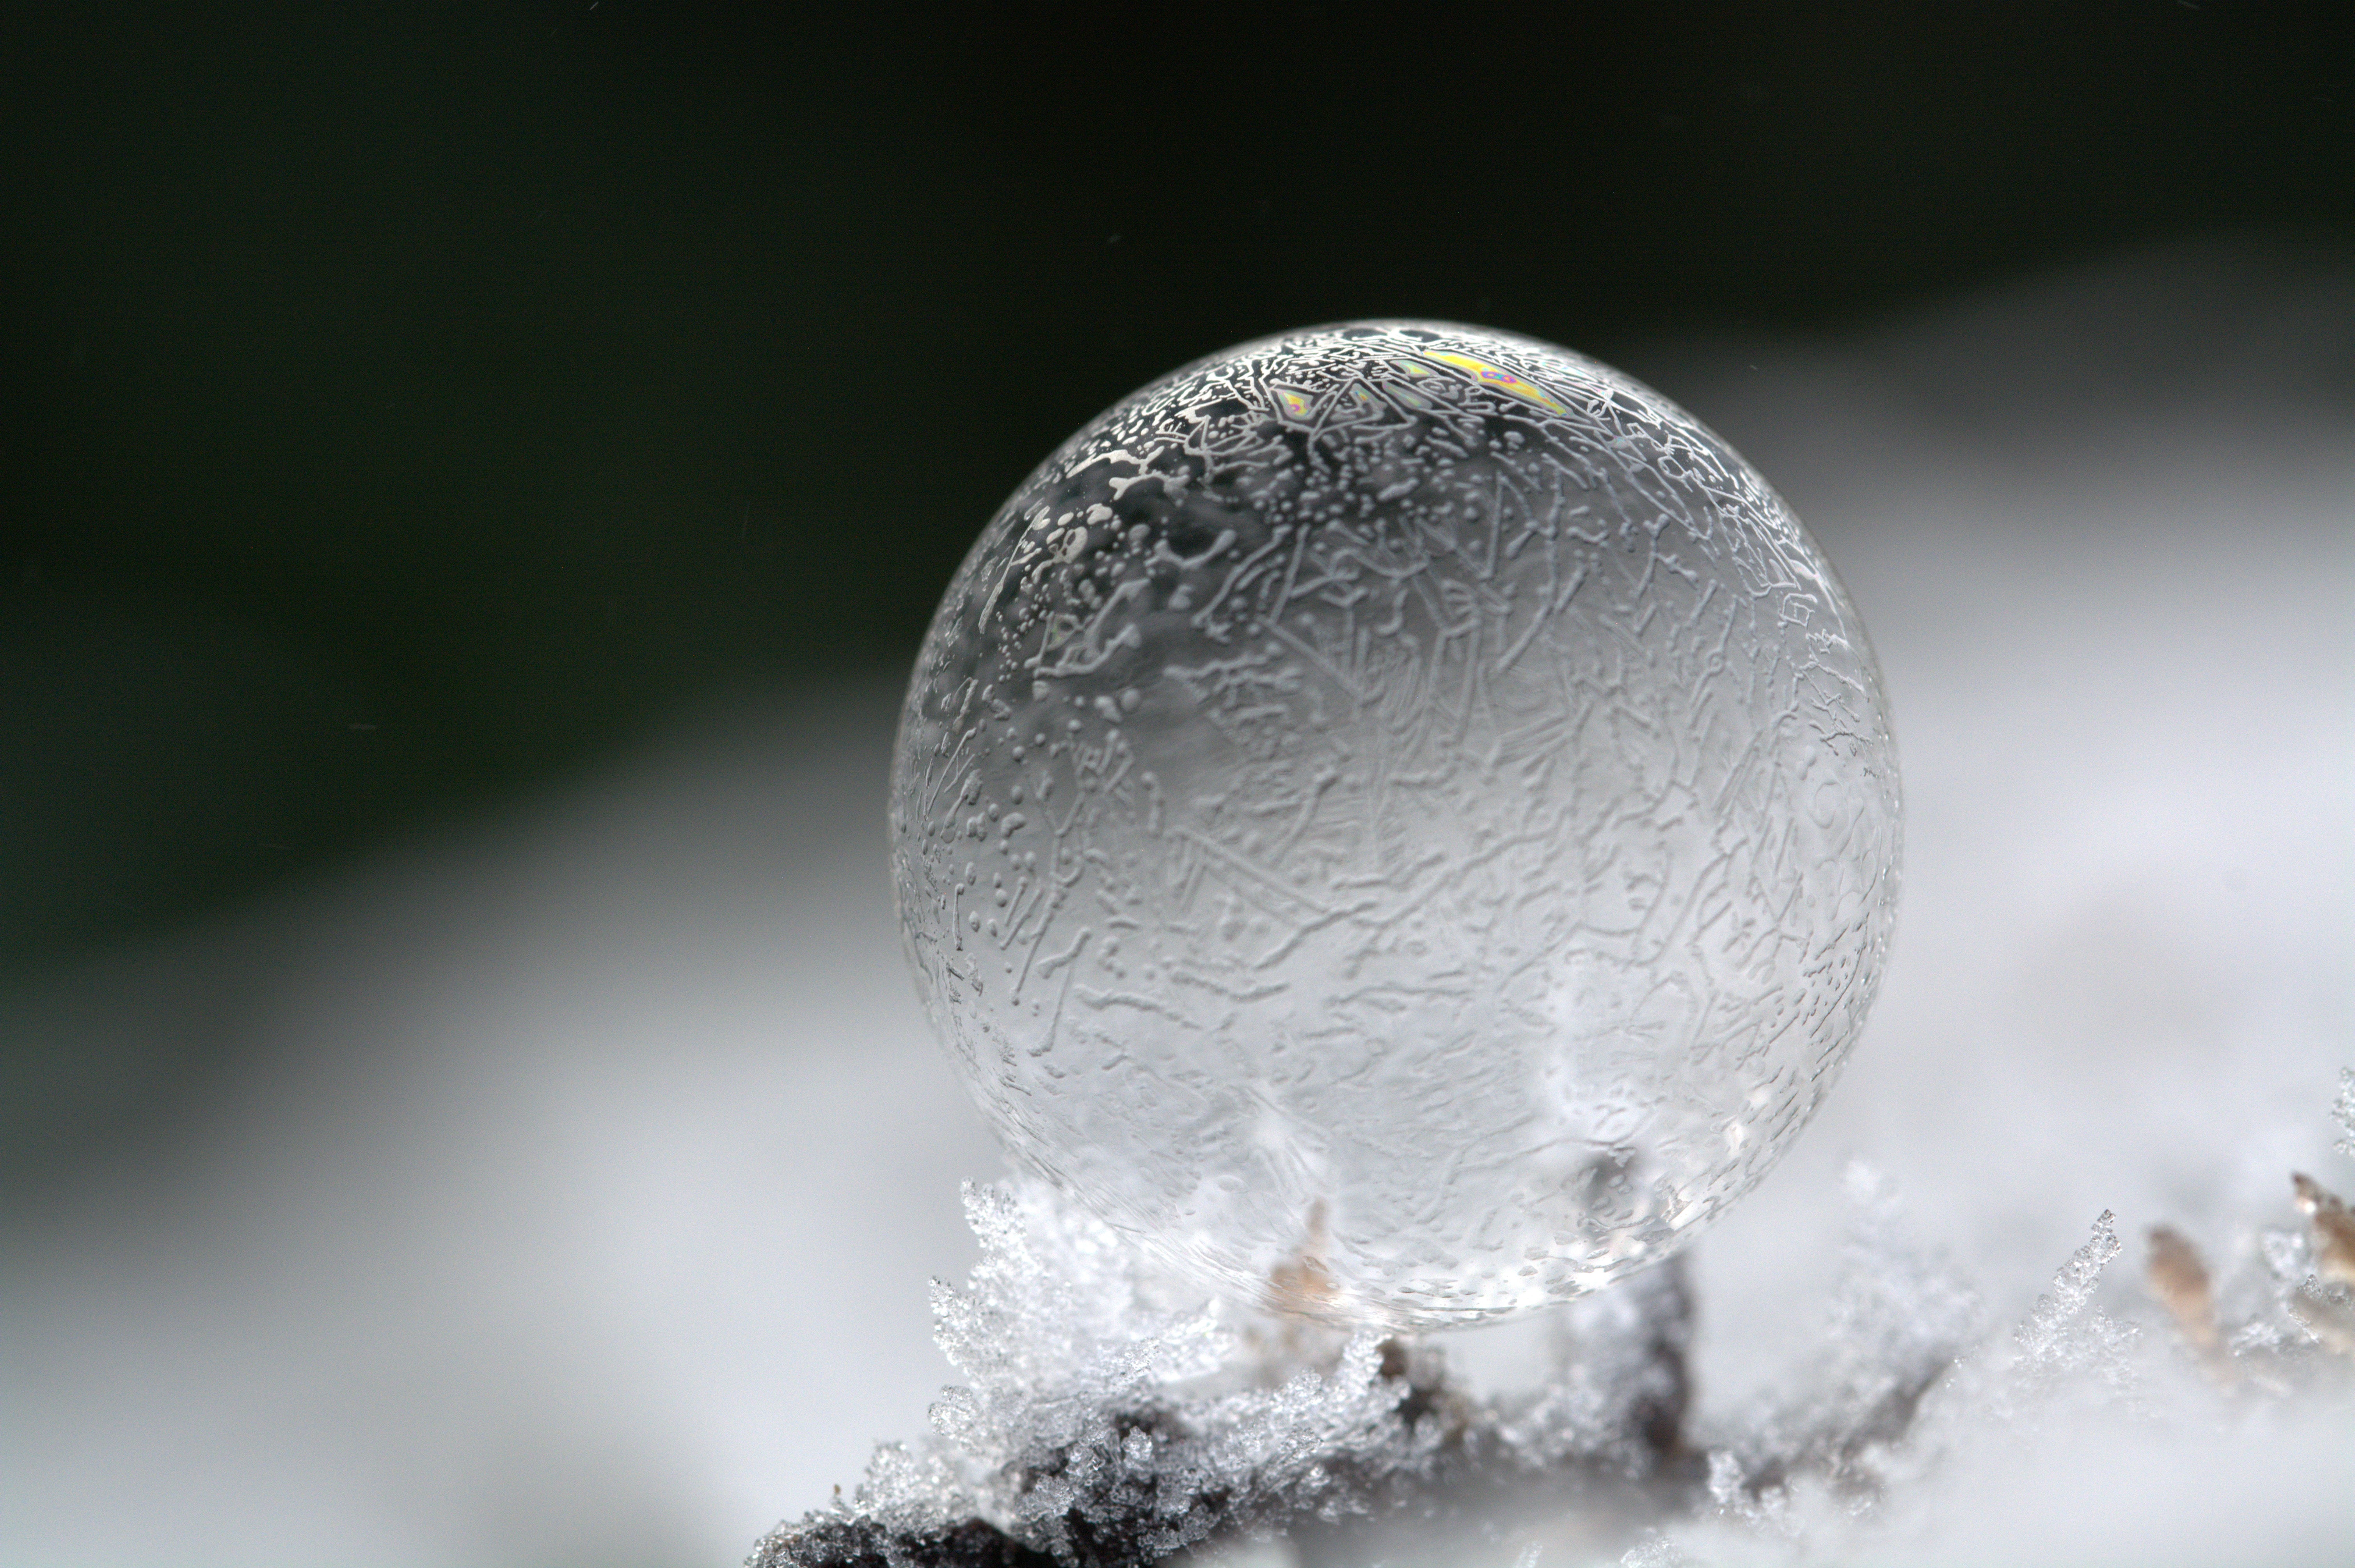
water, branch, snow, cold, winter, drop, photography, leaf, frost, ice, weather, colorful, close up, ball, soap bubble, mirroring, hoarfrost, moisture, freezing, macro photography, liquid bubble